Answer in natural language. Estimate the real world distances between objects in the image. Which object is closer to Doorway (marked A), CoffeeMachine (marked B) or lshaped dark countertop (marked C)? Choose between the following options: CoffeeMachine (marked B) or lshaped dark countertop (marked C)
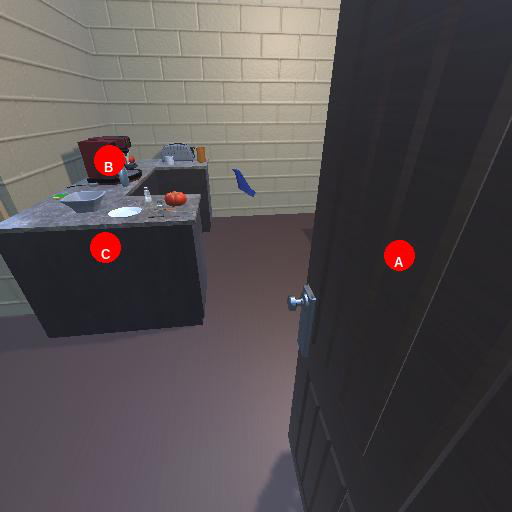
<answer>lshaped dark countertop (marked C)</answer>